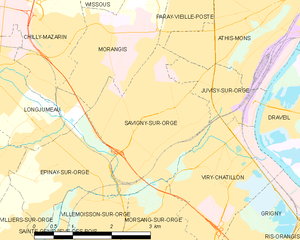
Carte des communes françaises Savigny-sur-Orge